Mormon fundamentalism

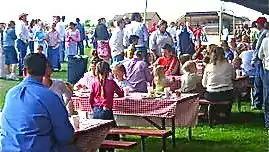
A community event in Centennial Park

About 1,500 people are members of a group located in Centennial Park, Arizona, called The Work of Jesus Christ. In the early 1980s there was a conflict of leadership in the FLDS Church. Some of the members were very unhappy with the changes being made by various influential men in the community. When the FLDS Church abandoned leadership by council and instituted a "one-man rule" doctrine, those who wanted to maintain leadership by a priesthood council founded Centennial Park in 1986, approximately 3 miles (5 km) south of the twin communities of Colorado City, Arizona, and Hildale, Utah. (Location of Centennial Park).